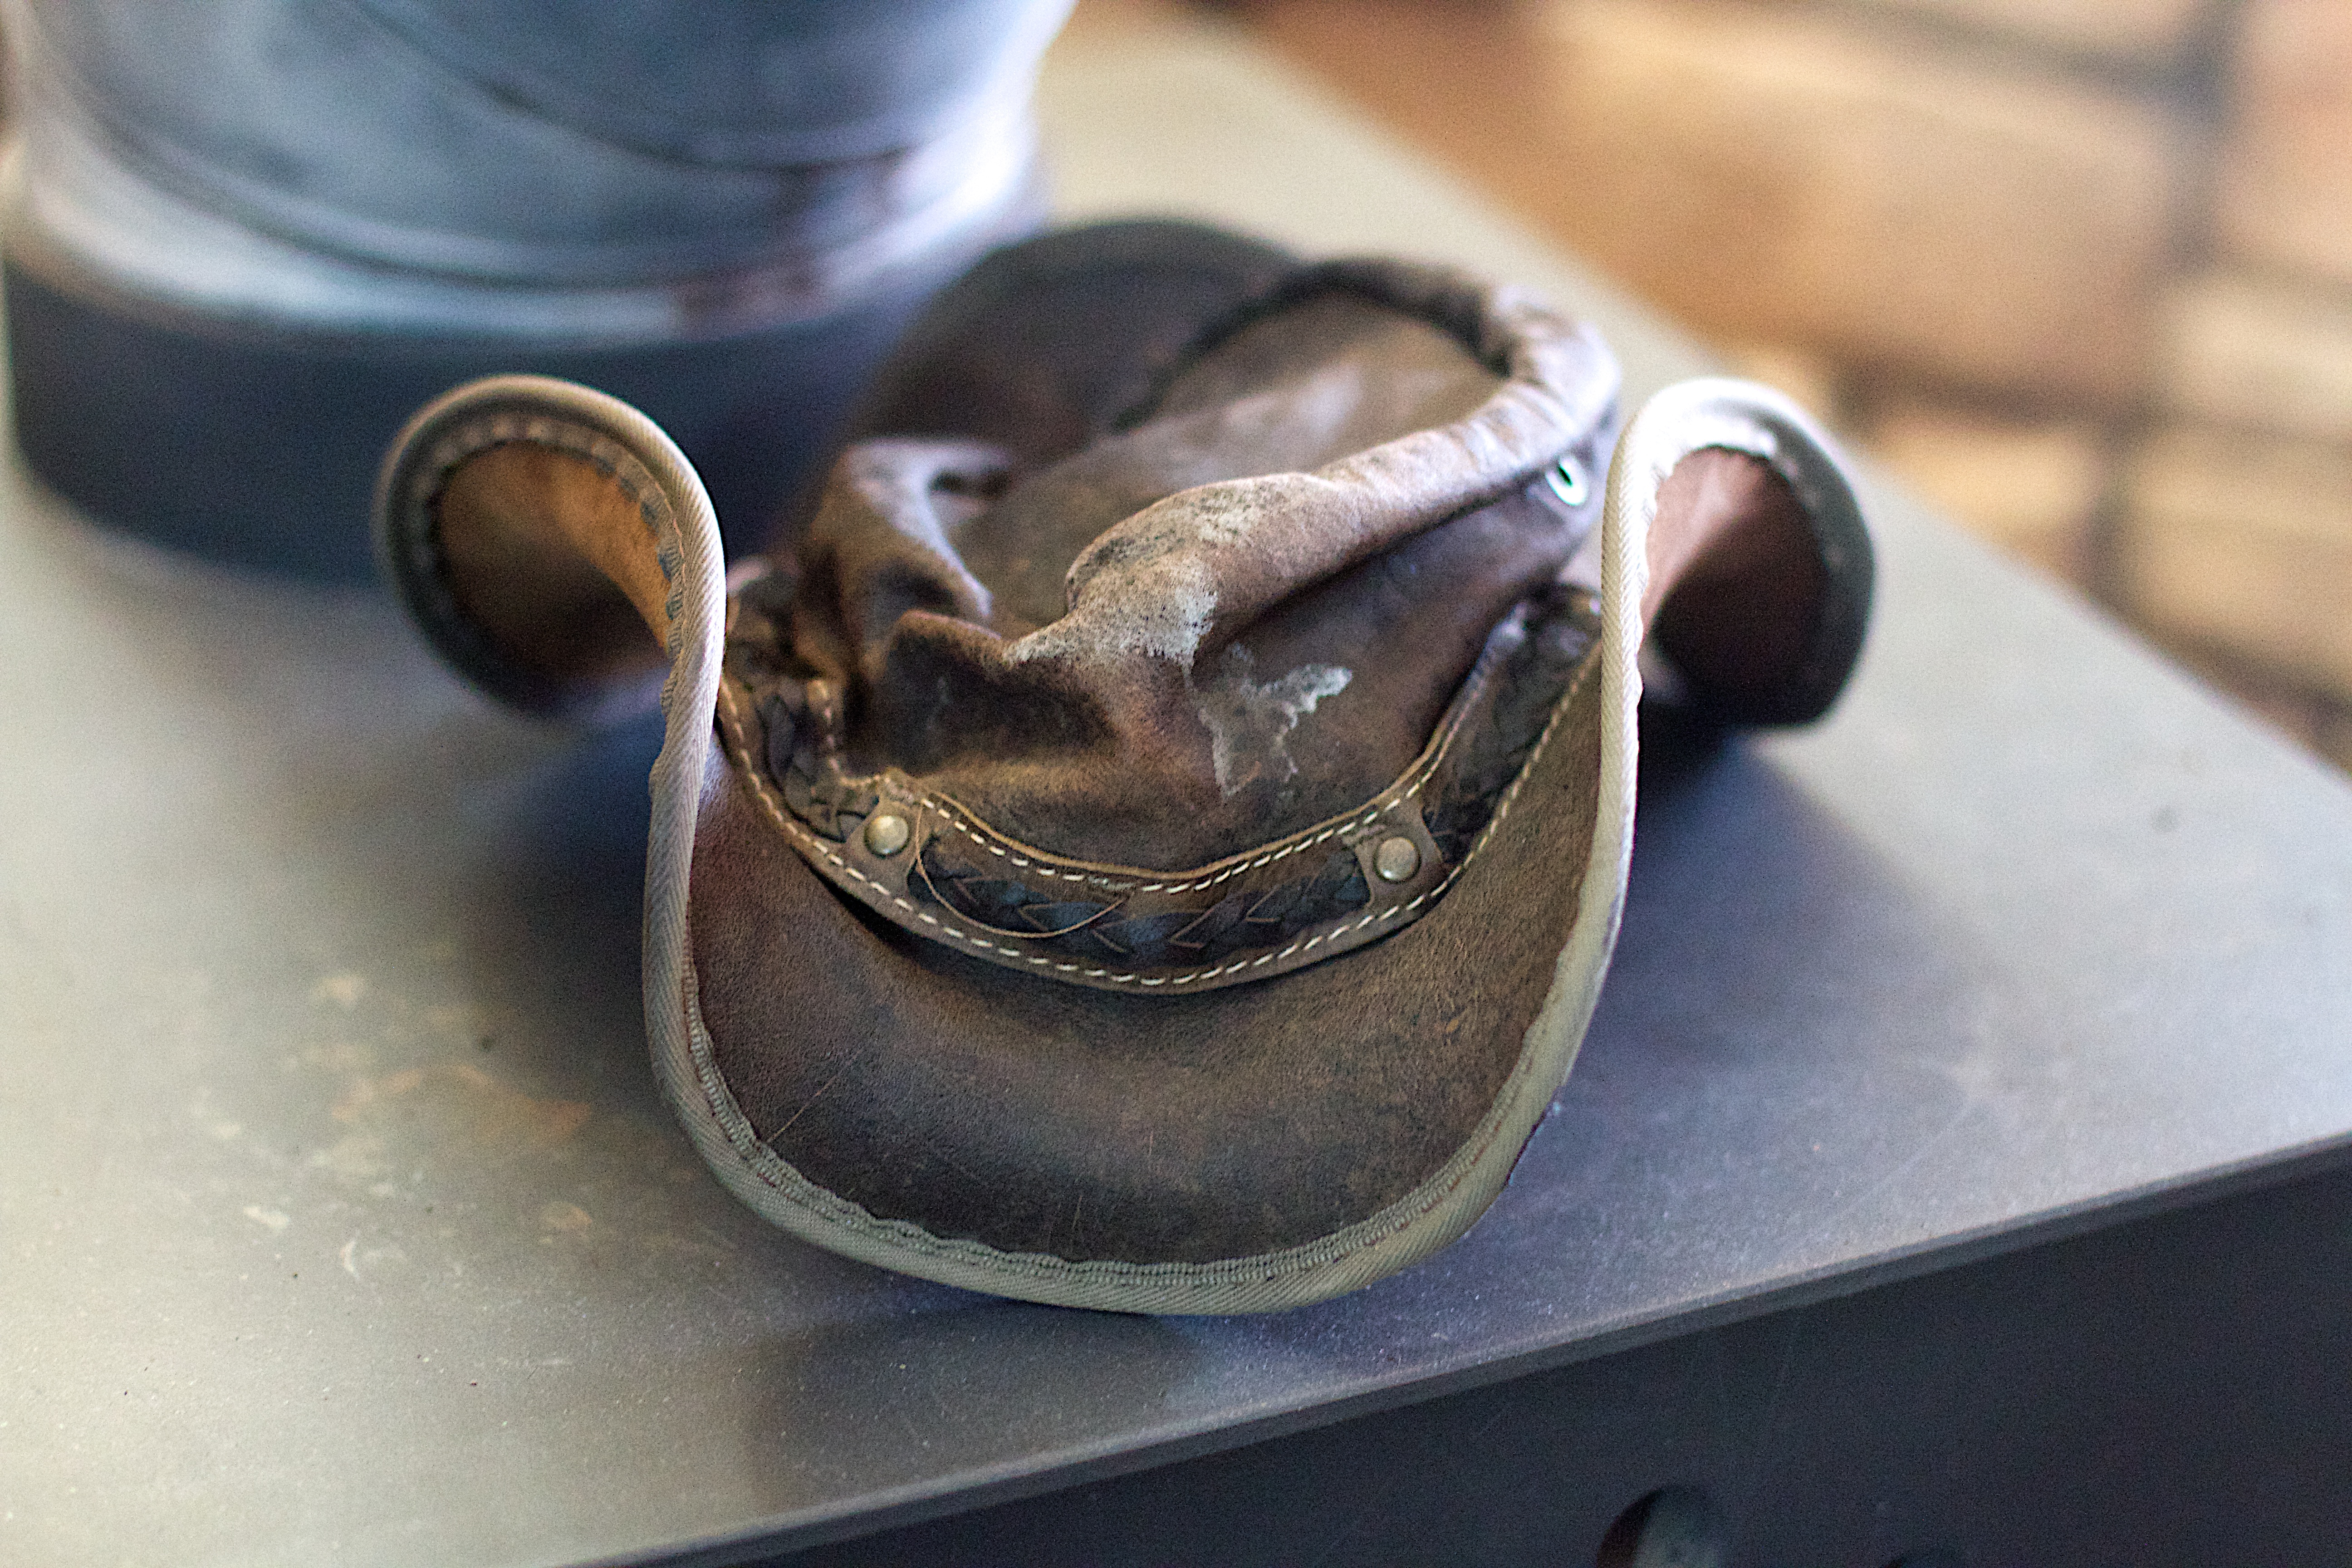
hand, metal, hat